Balak (parashah)

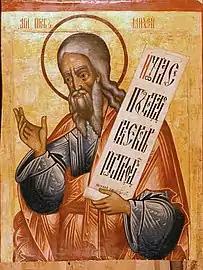
Micah (18th century Russian Orthodox icon in the Kizhi monastery, in Karelia, Russia)

The haftarah for the parashah is Micah 5:6–6:8. When parashah Balak is combined with parashah Chukat (as it is in 2026 and 2027), the haftarah remains the haftarah for Balak.